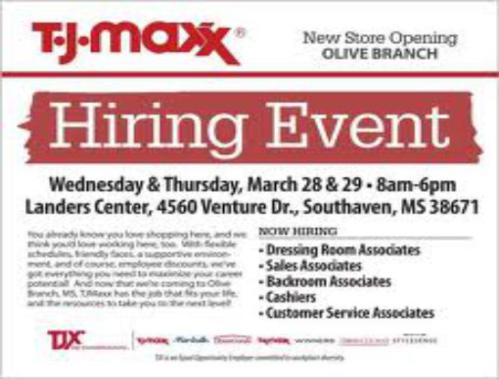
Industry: Others